La Ventanilla, Oaxaca

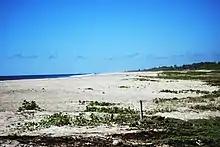
Looking west along the beach

The far east end of the beach is the location of a high rocky peak, which has a small opening that gives the area its name of “little window” or ventanilla. The beach here has fine white sand and warm clear blue waters. This beach continues west unbroken almost all the way to Puerto Escondido. During certain times of the year, hundreds of sea turtles come ashore to lay eggs here. The community volunteers to protect these turtles, even helping tired ones climb up the steep sections of the beach. After the eggs are laid and the turtles return to sea, volunteers gather the eggs to rebury them in a safe spot which is monitored. About three months later, the baby turtles are released back into the ocean.